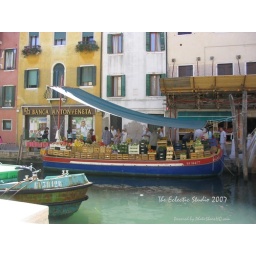
A farmer's market on the water in Venice, Italy